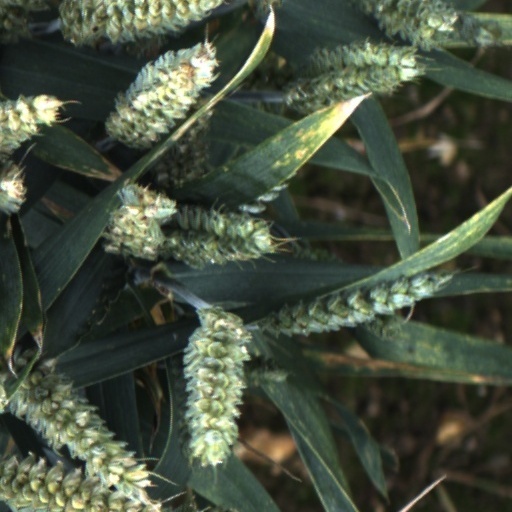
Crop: wheat